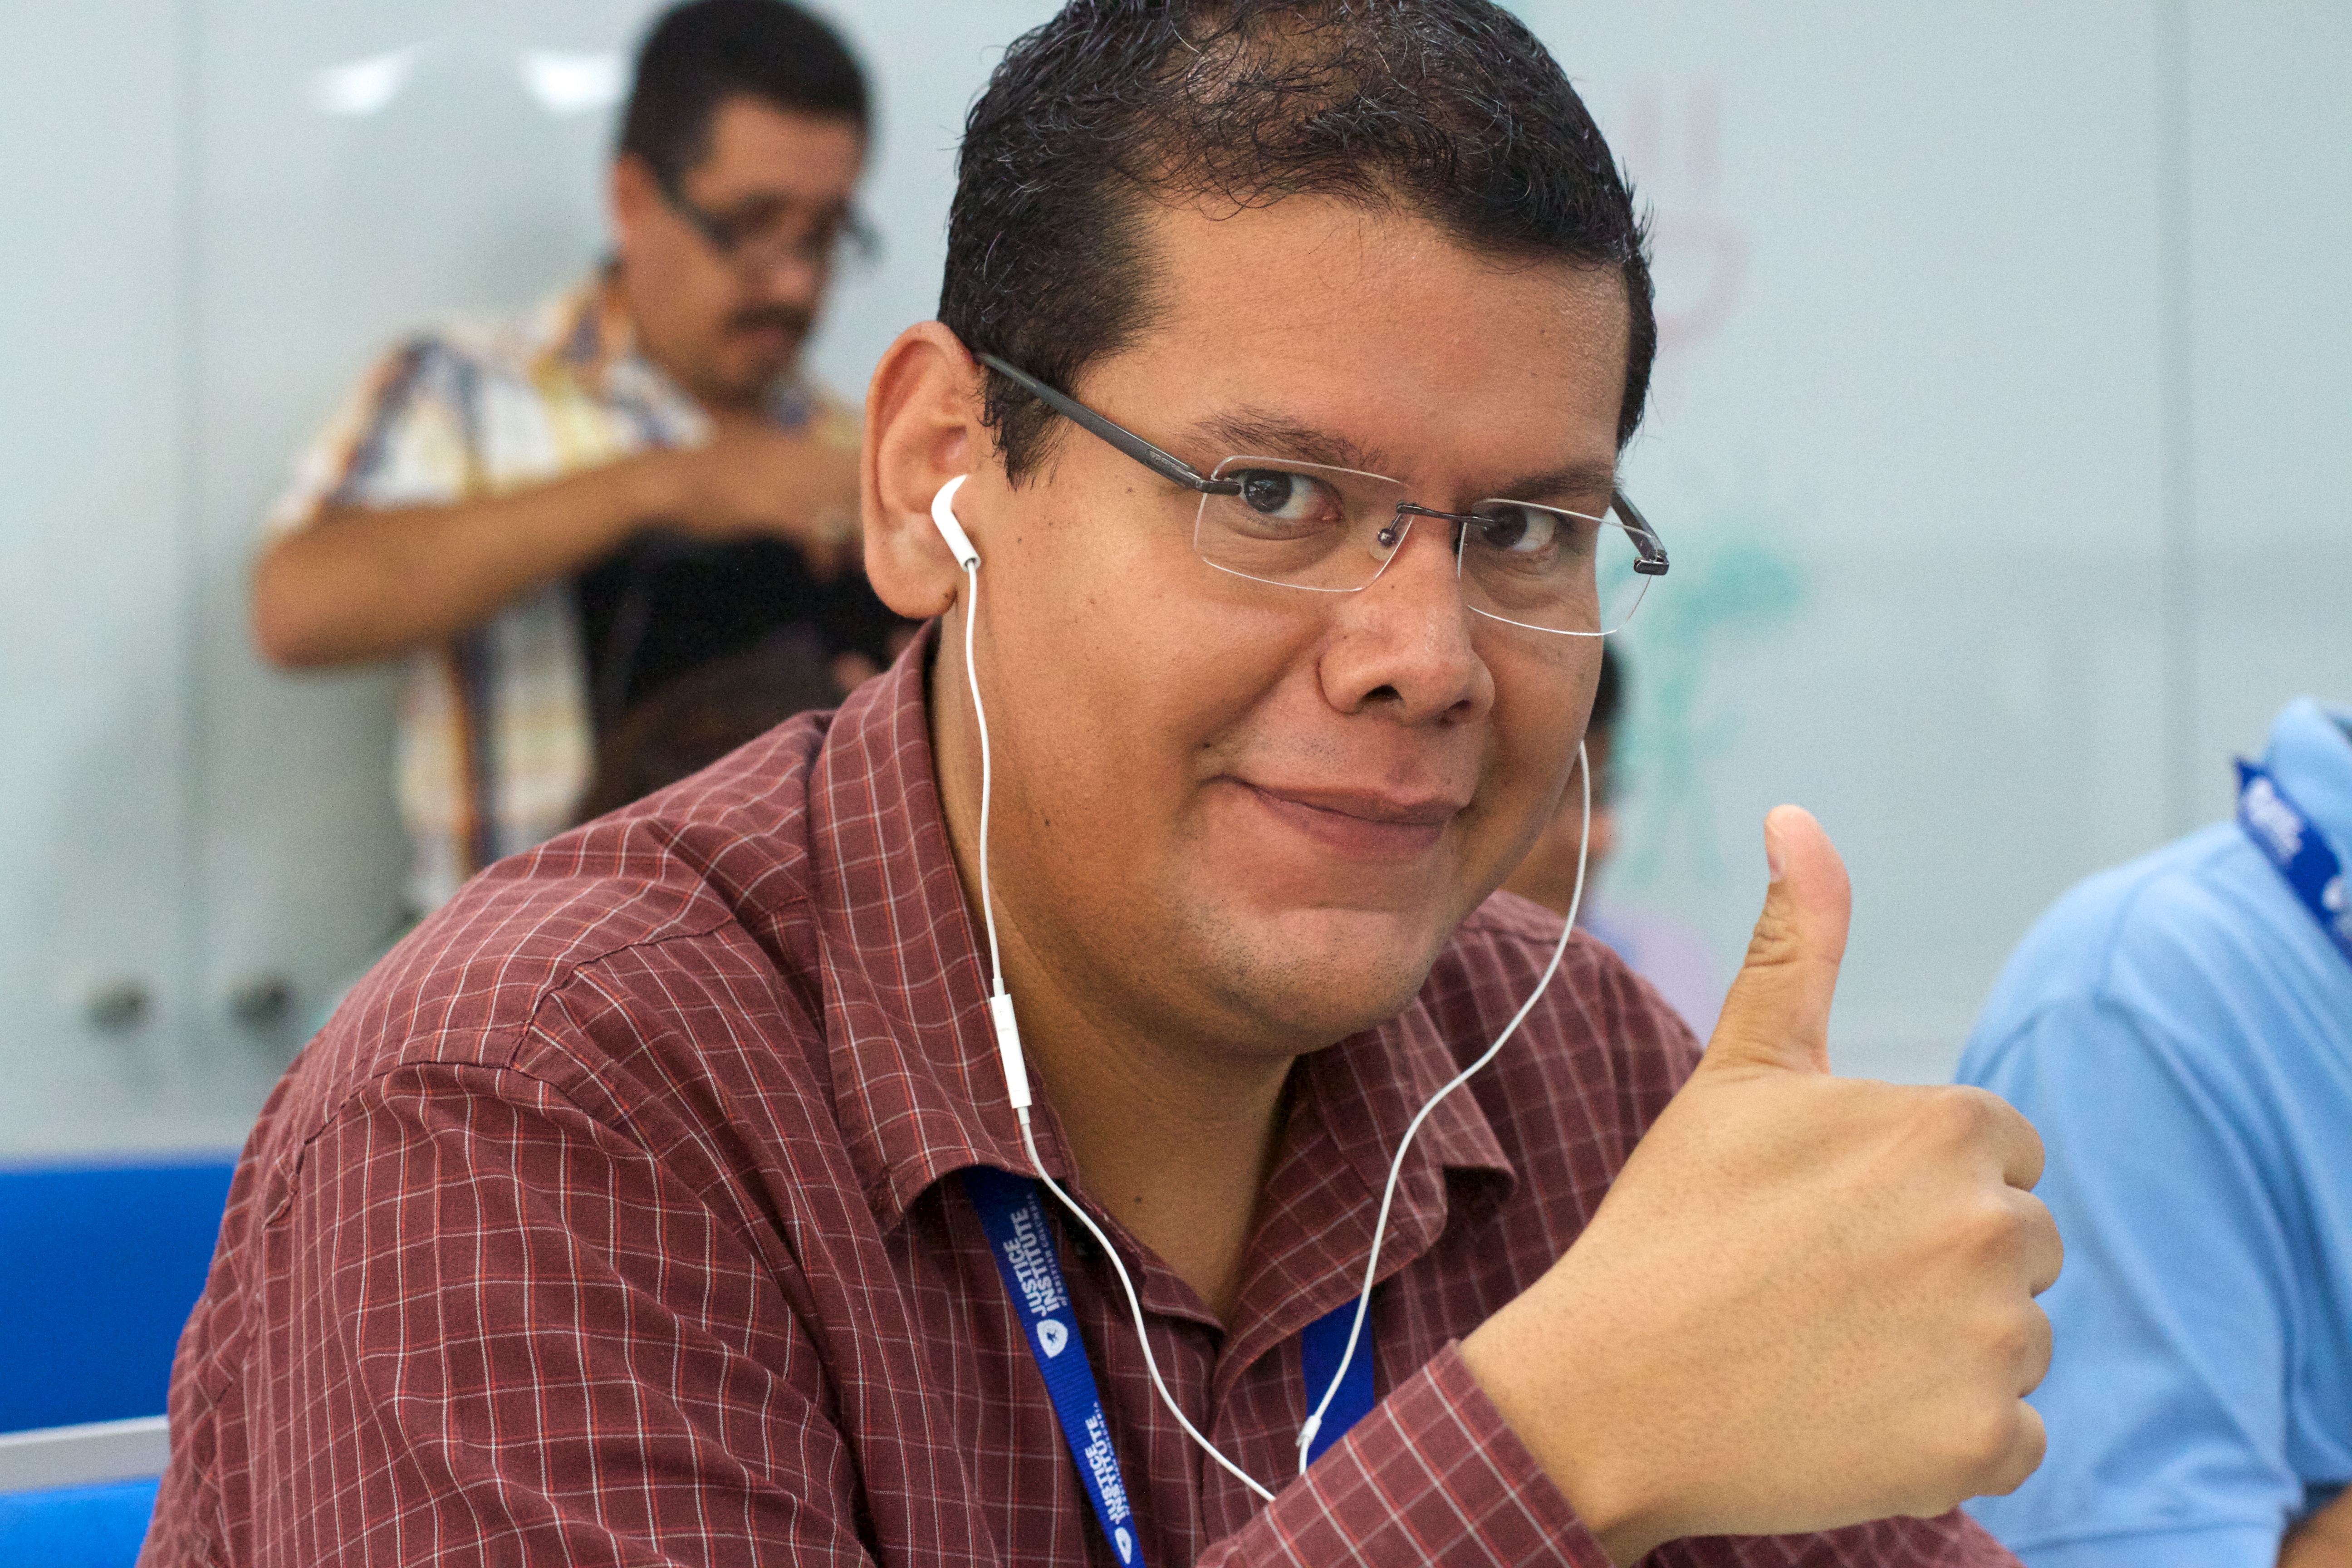
person, people, professional, senior citizen, udgagora